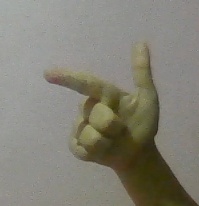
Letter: yaa